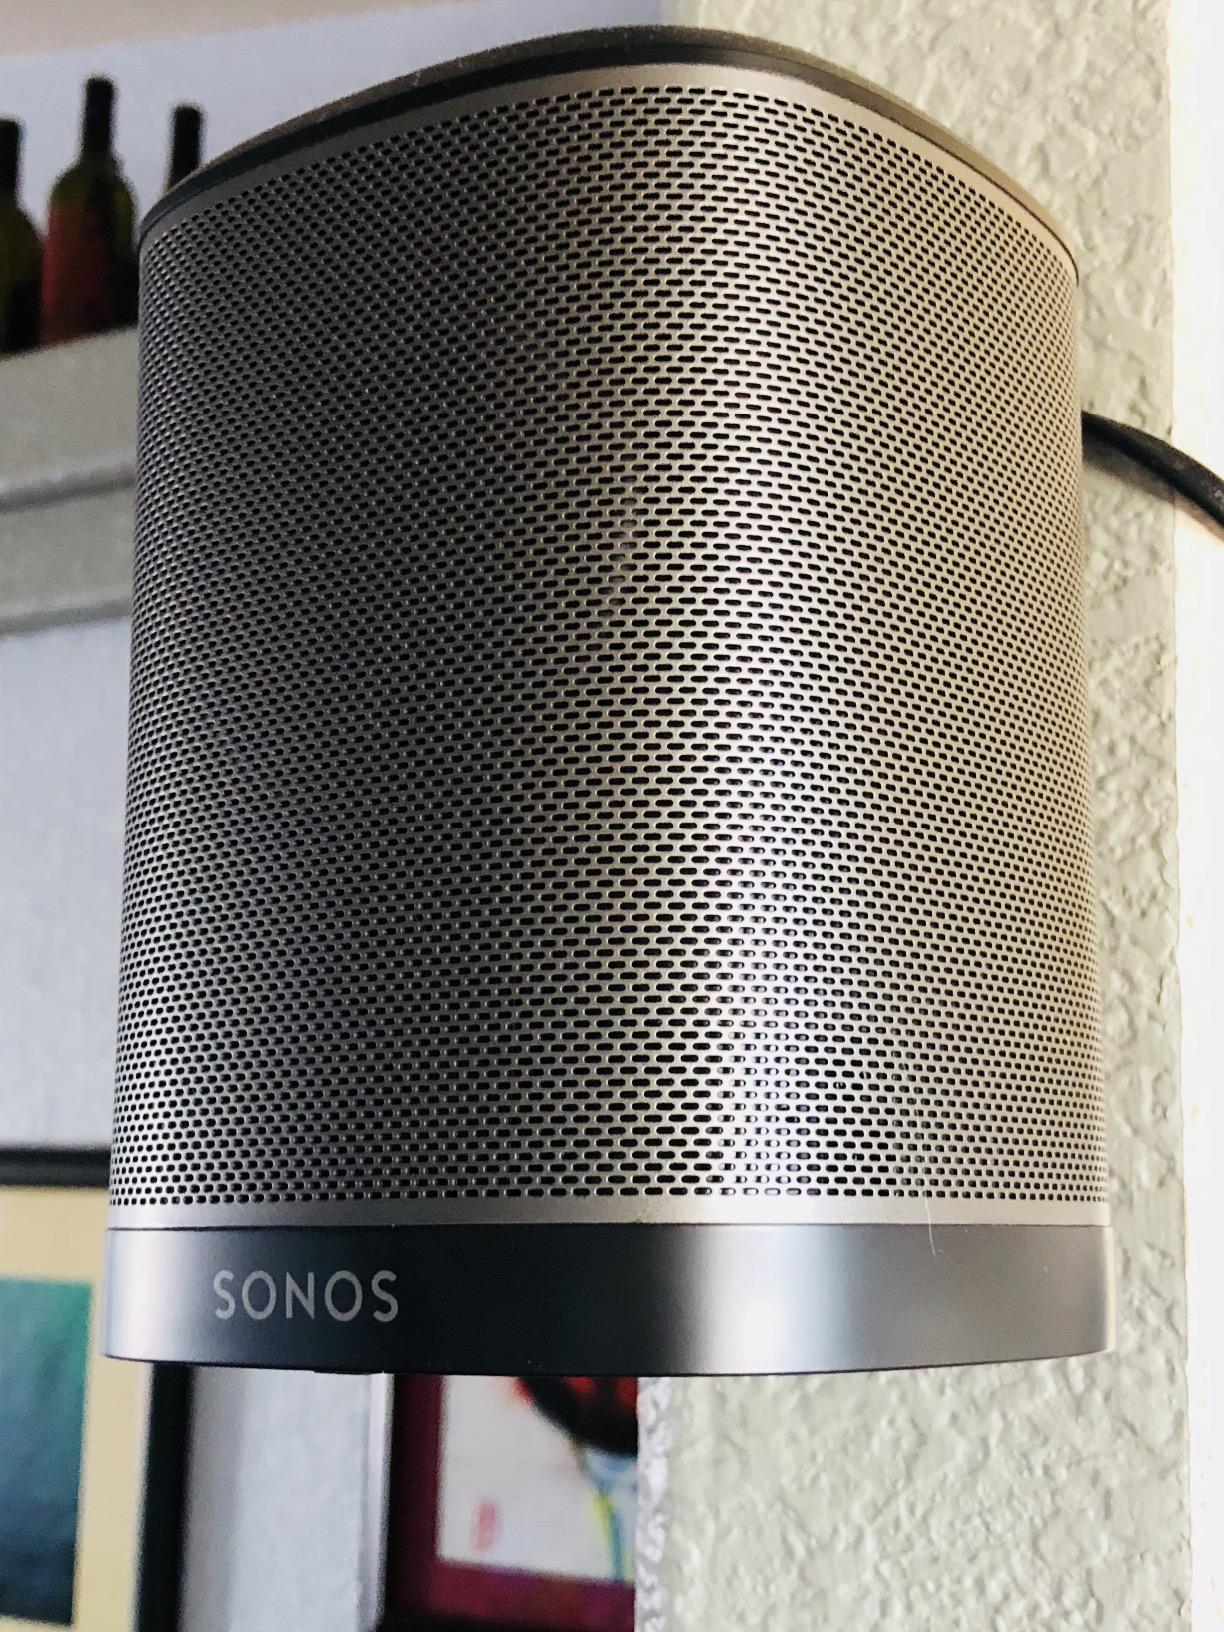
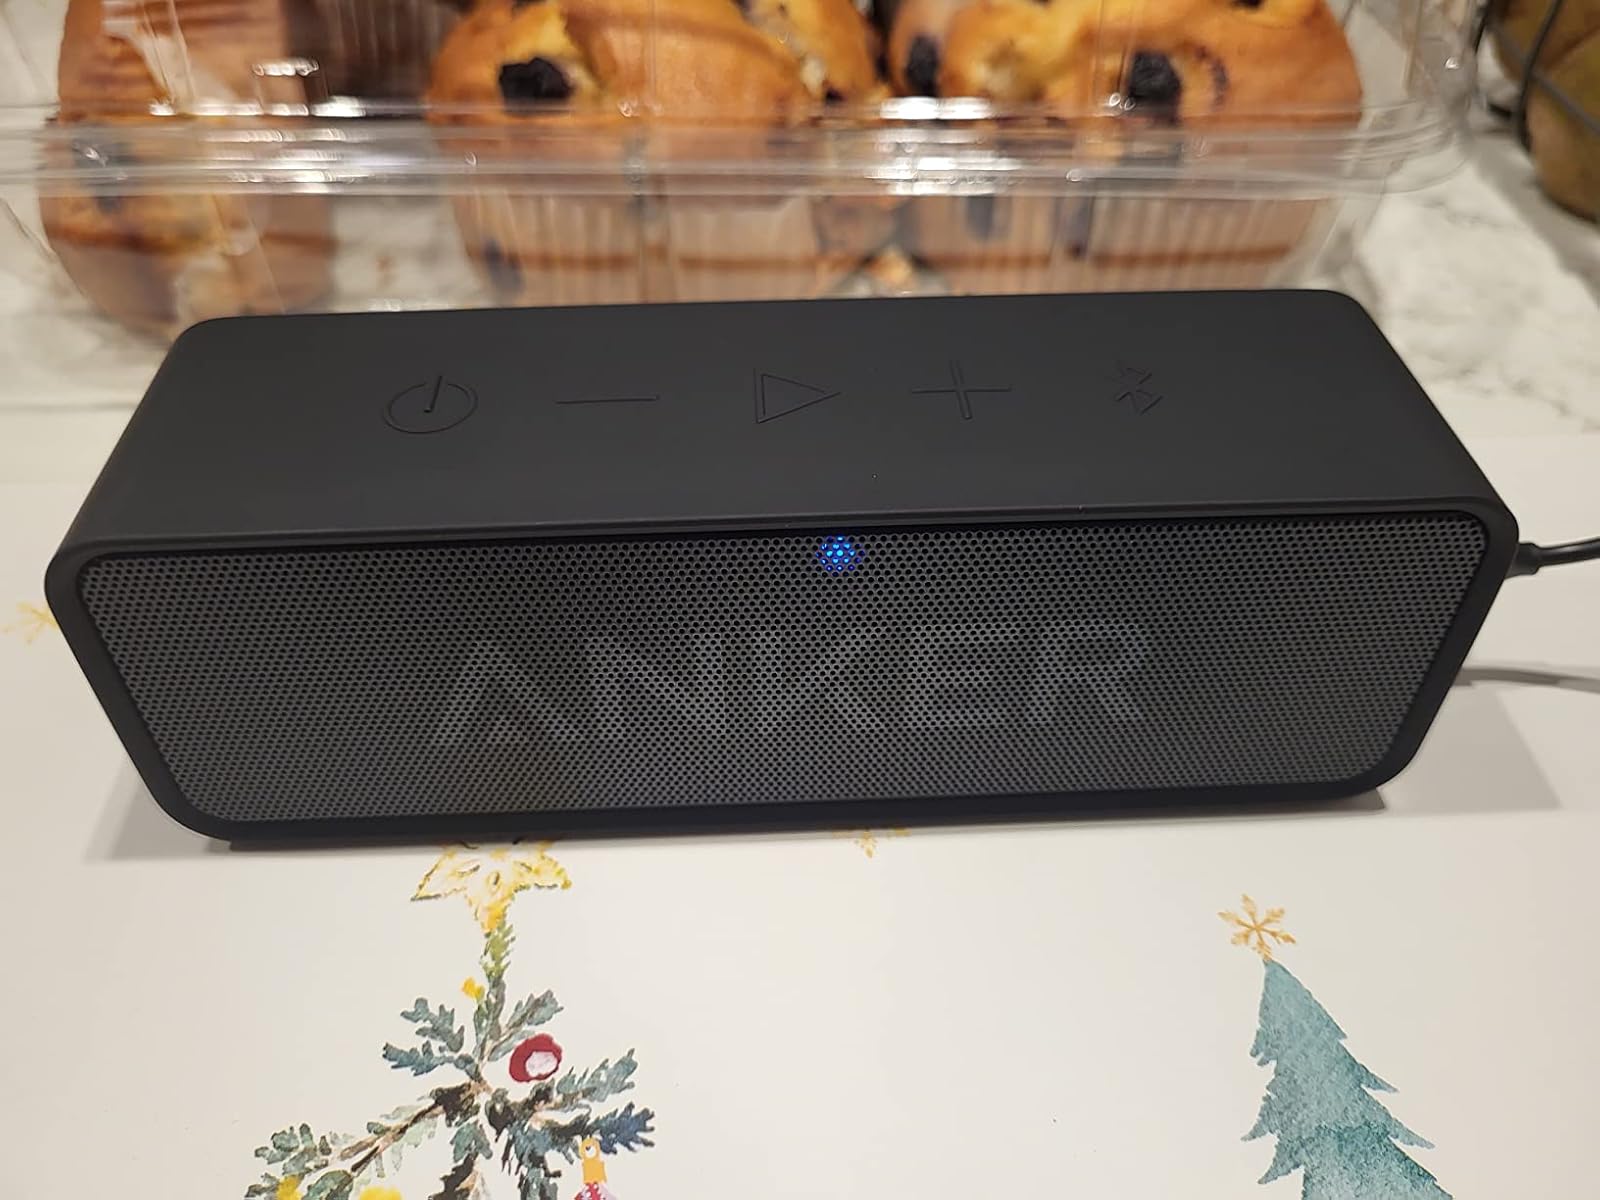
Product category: speaker
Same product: no